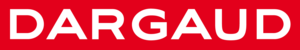
Dargaud est une maison d'édition spécialisée dans la bande dessinée, fondée par Georges Dargaud en 1943. La société fait partie depuis la fin des années 1980 du groupe Média-Participations.